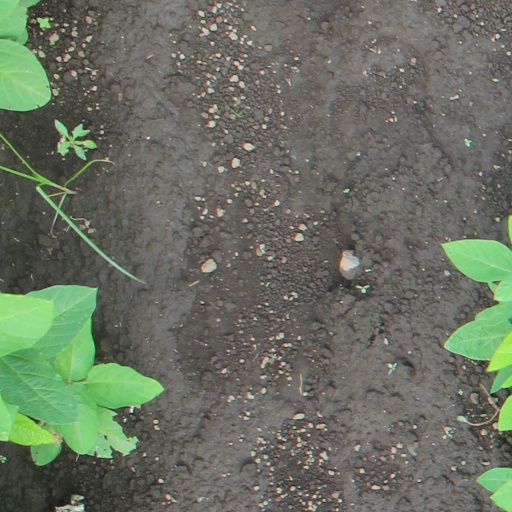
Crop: soybean